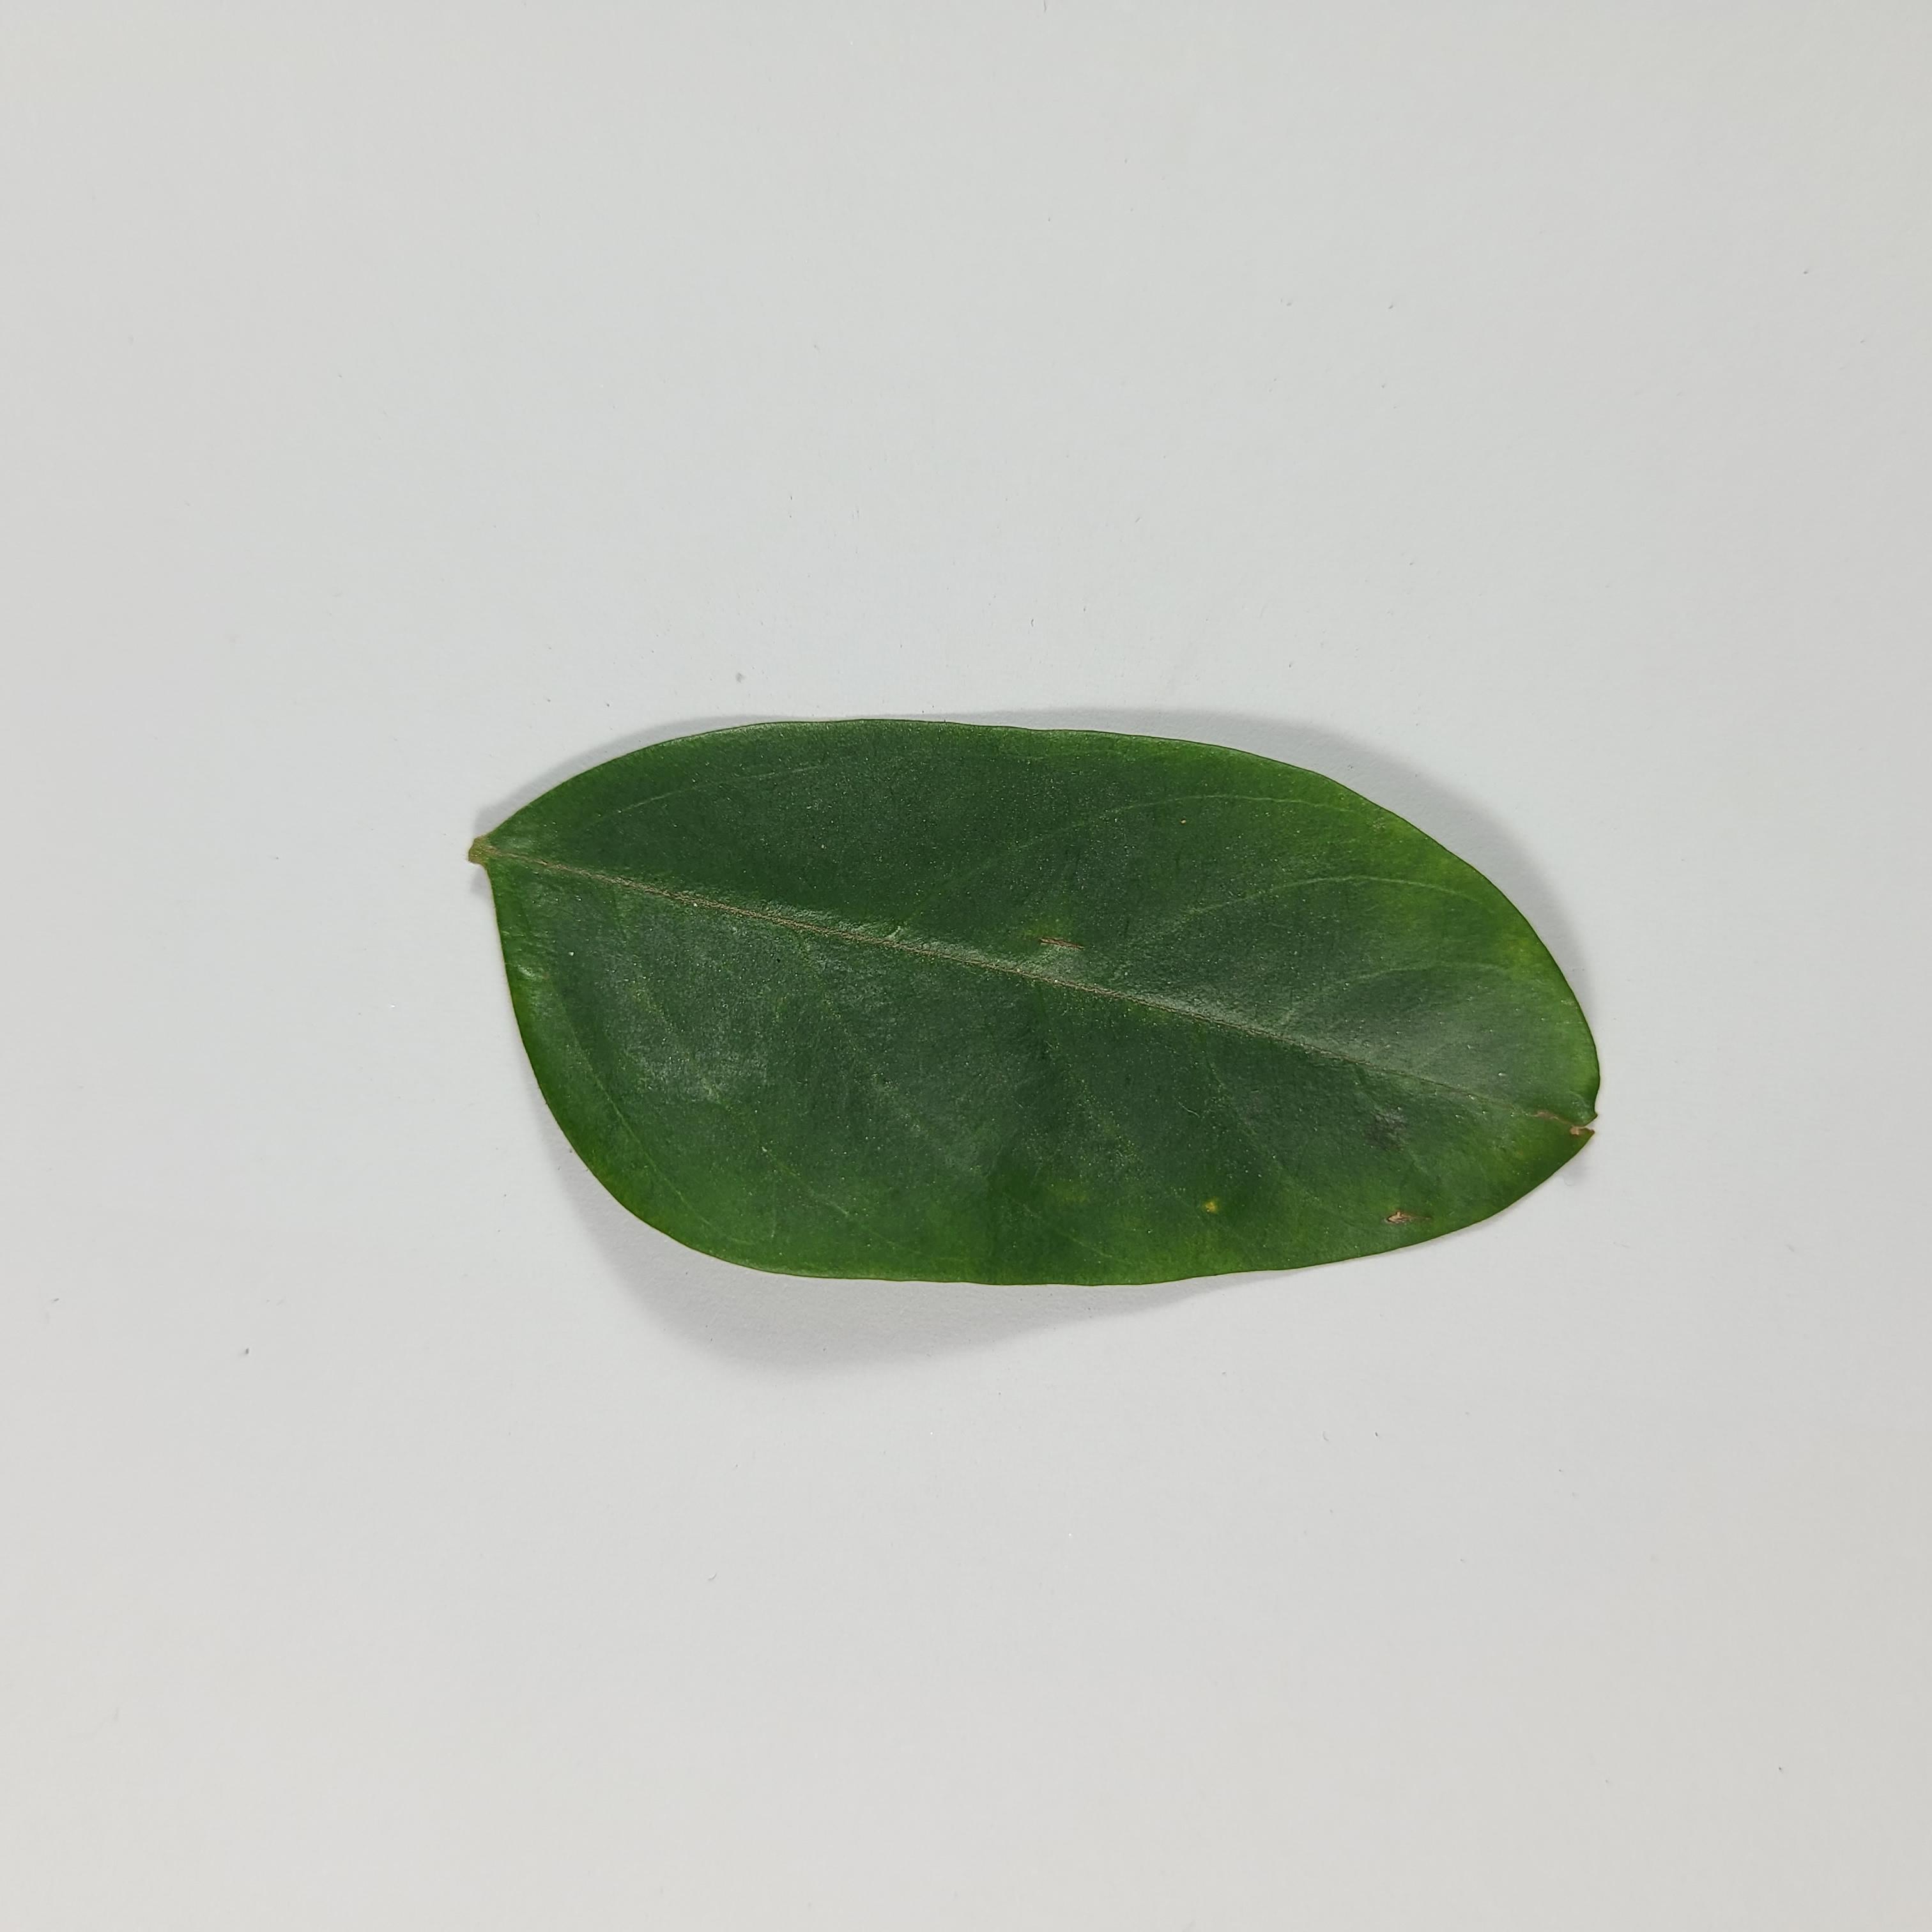
Label: Healthy Leaves